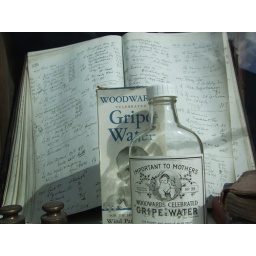
books in chemist's window 1